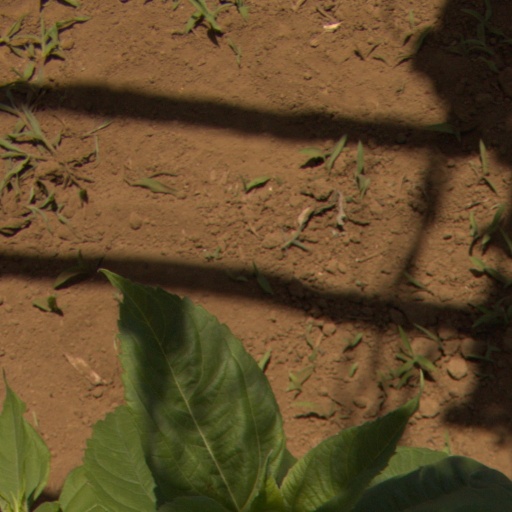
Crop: Jerusalem artichoke